European Green Deal

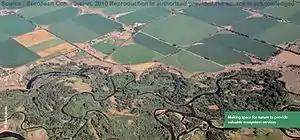
EU protection of Biodiversity

A strategy surrounding the protection of the European Union's biodiversity will be put forth in 2021. Management of forests and maritime areas, environment protection and addressing the issue of losses of species and ecosystems are all aspects of this target area.